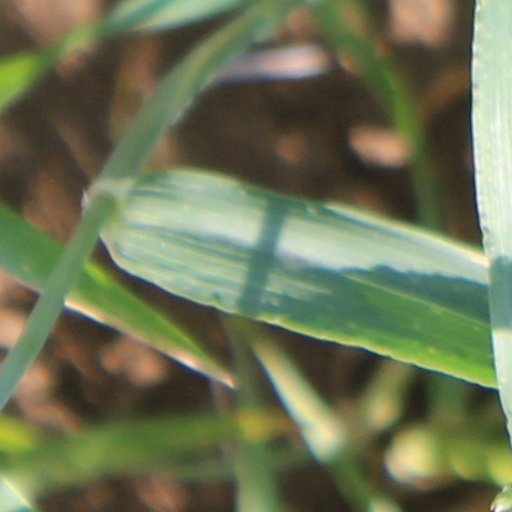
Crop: wheat